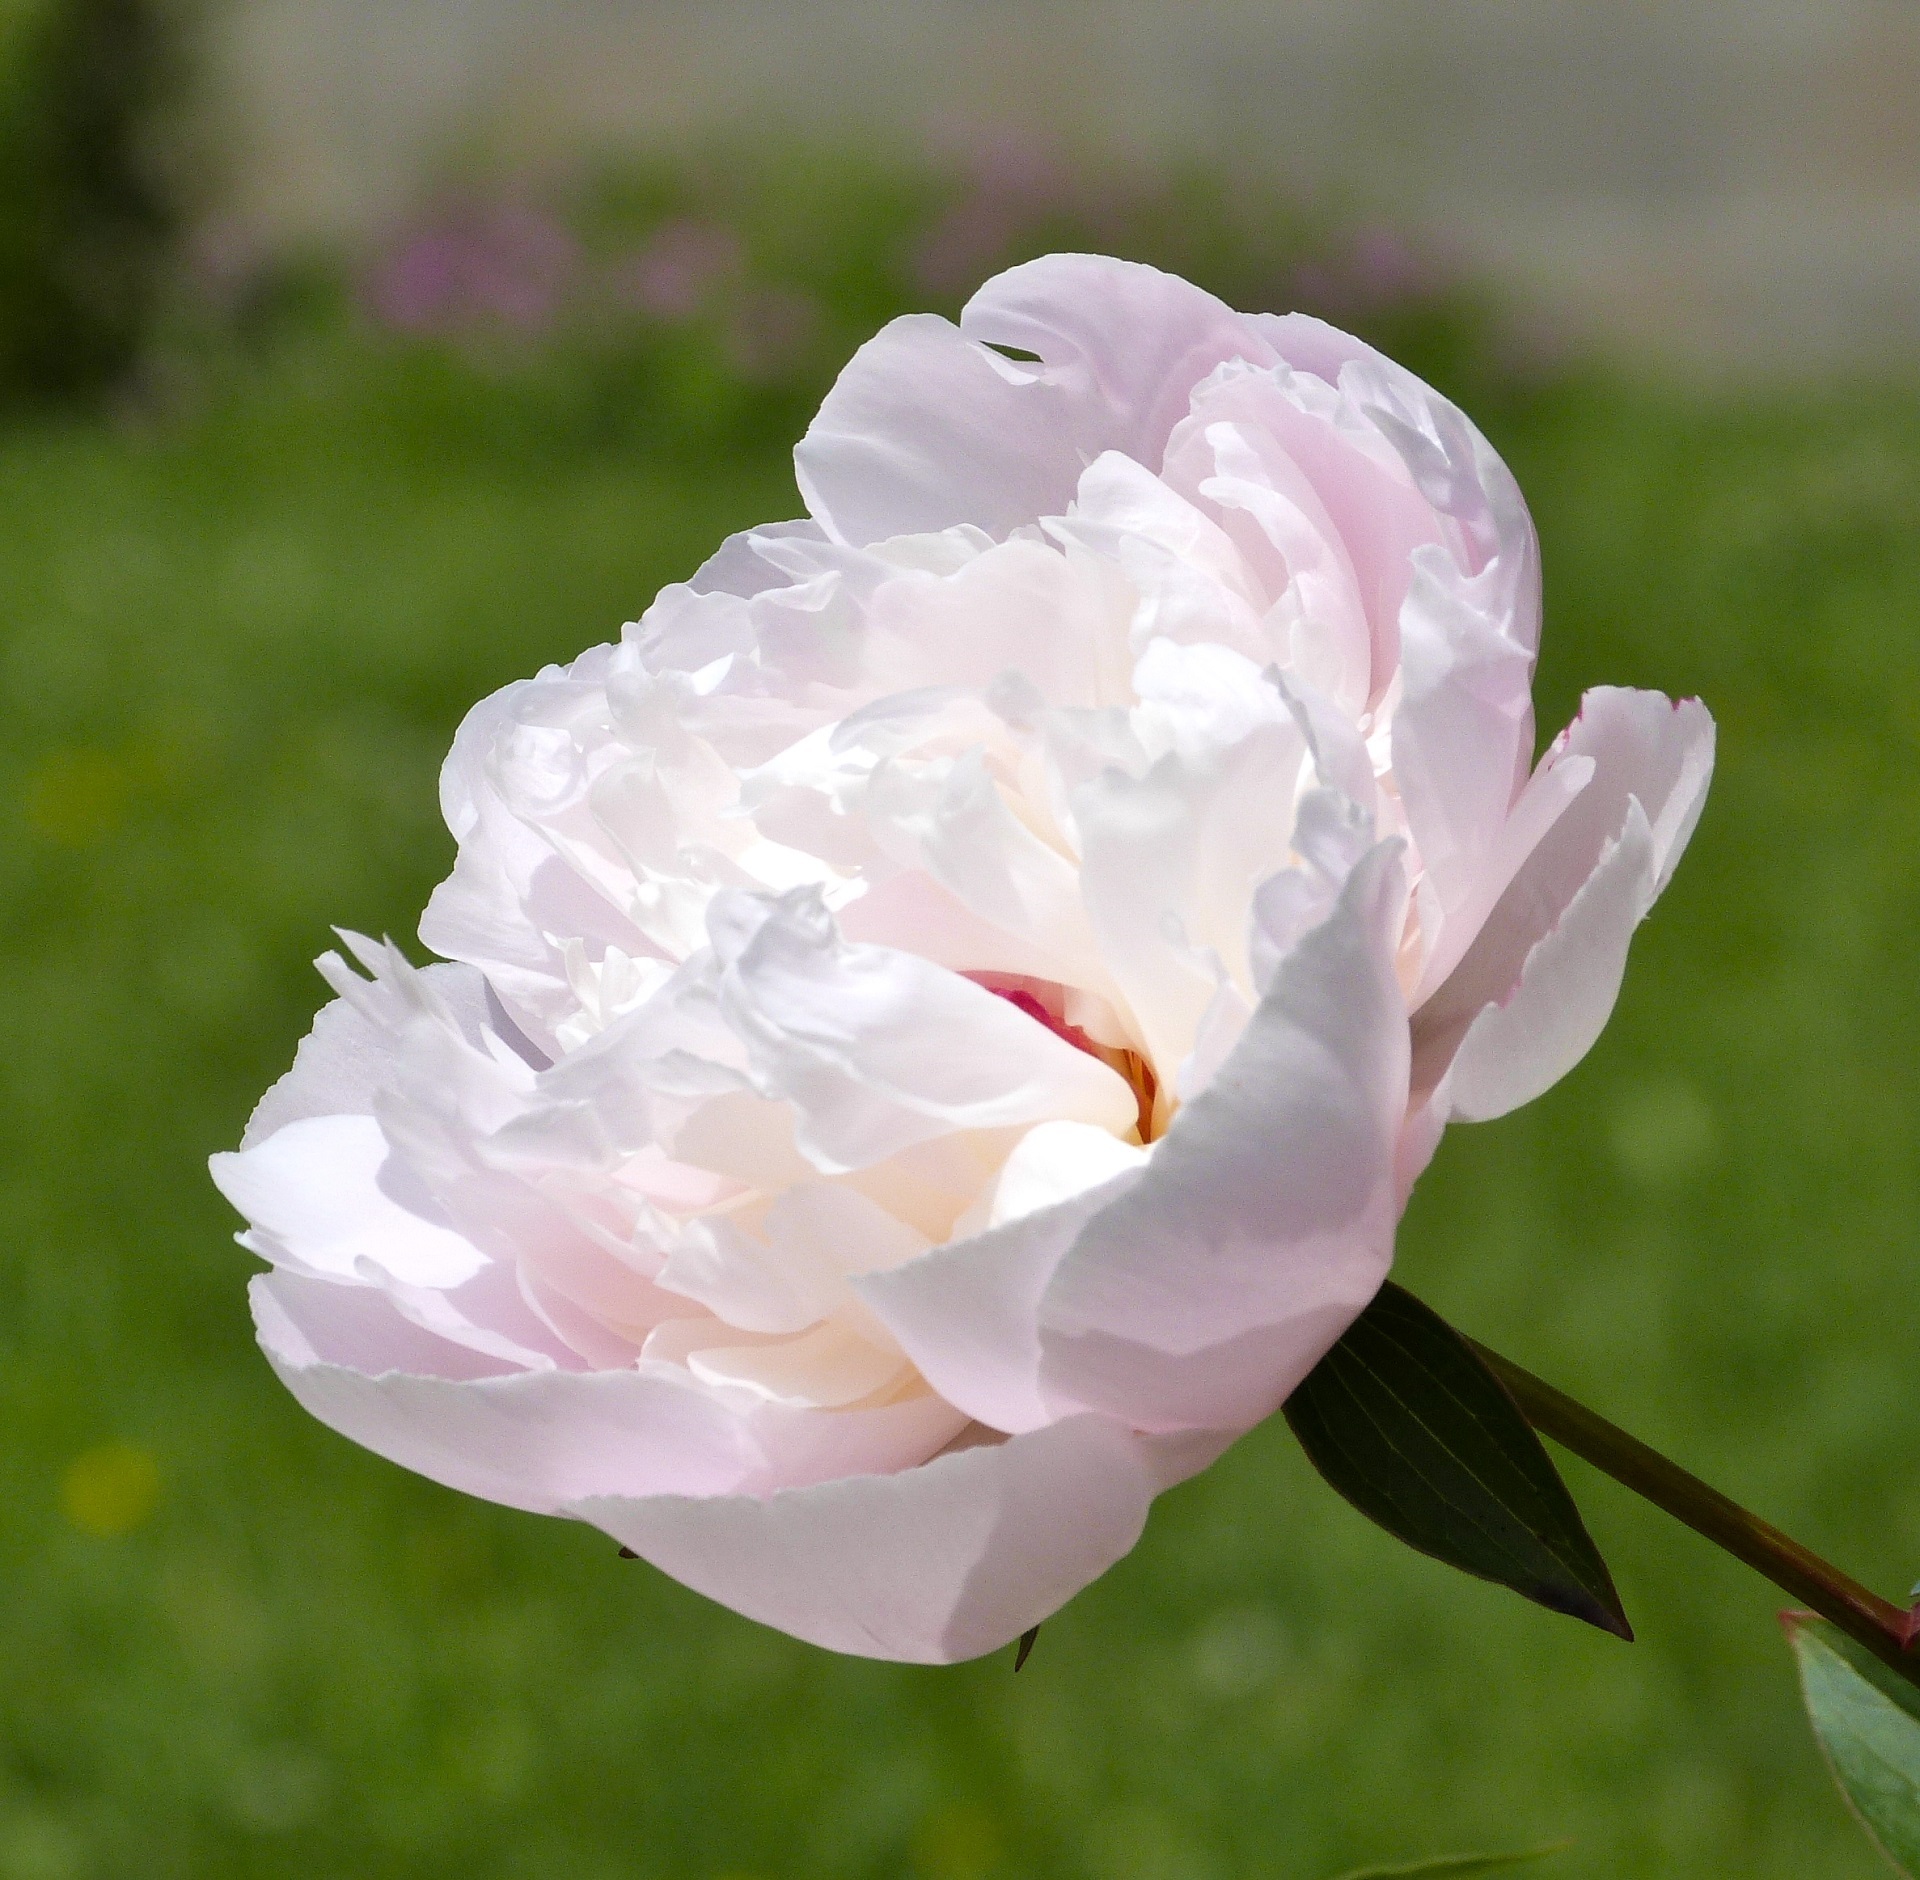
nature, blossom, plant, white, flower, petal, rose, macro, blooming, colorful, garden, flora, close up, petals, peony, macro photography, flowering plant, rose family, land plant